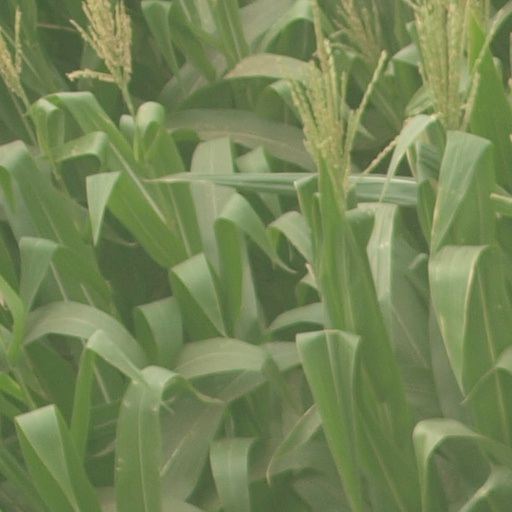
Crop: maize; corn